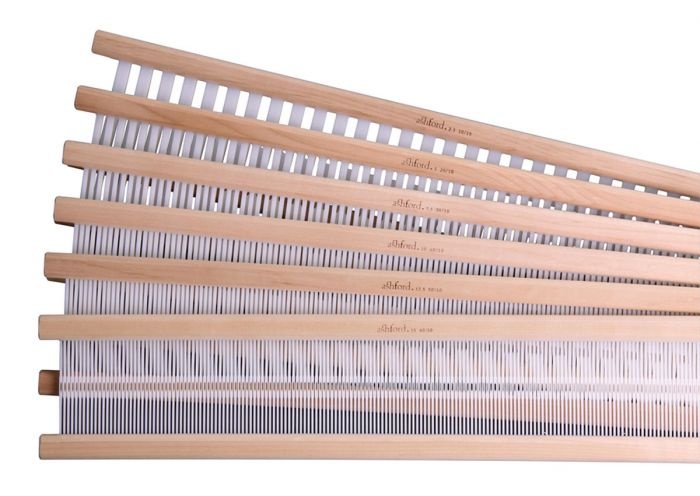
Reed Rigid Heddle Loom 60cm/24"
Brand: Ashford Handicrafts Ltd
Reed Rigid Heddle Loom 60cm / 24" - 12.5 DPI (50/10) Made from strong, durable nylon with Silver Beech rails
Category: Arts & Entertainment > Hobbies & Creative Arts > Arts & Crafts > Art & Crafting Tools > Textile Craft Machines > Hand Looms > Rigid Heddle Hand Looms